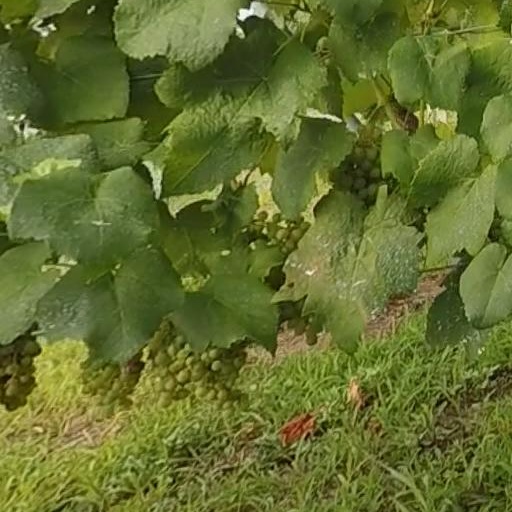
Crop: grape